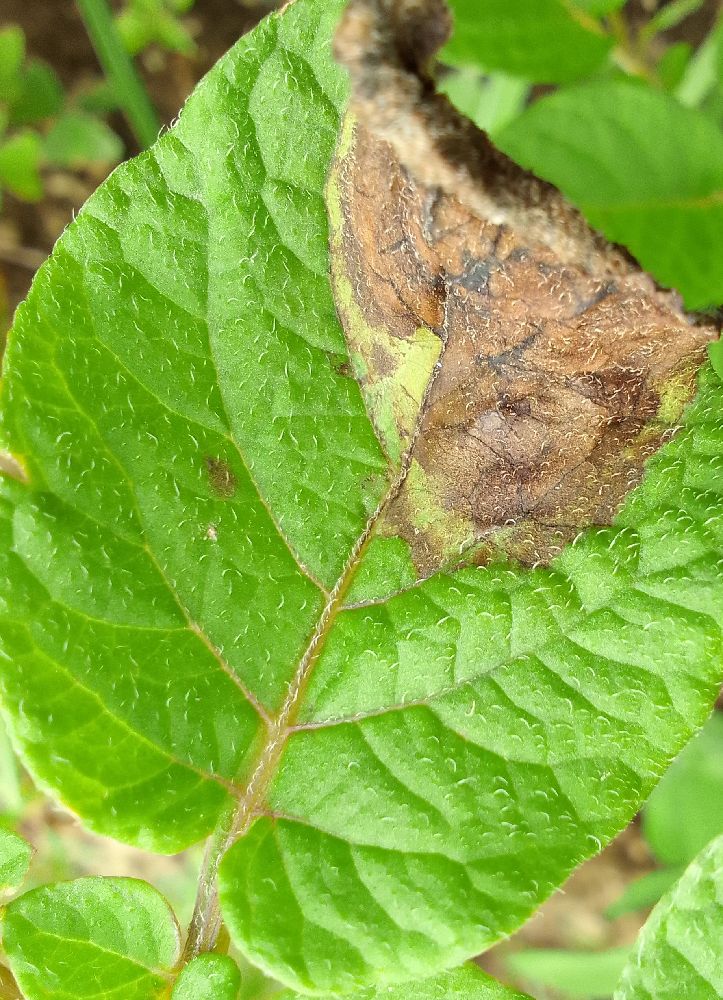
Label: Late blight